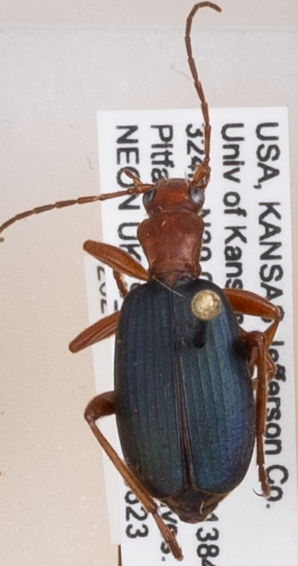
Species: Brachinus alternans
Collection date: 2020-06-23
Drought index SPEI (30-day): -1.01
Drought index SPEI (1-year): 0.47
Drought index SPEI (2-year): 1.45